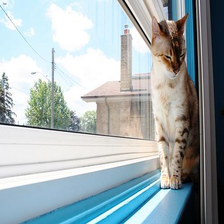
Species: cat
Breed: Bengal